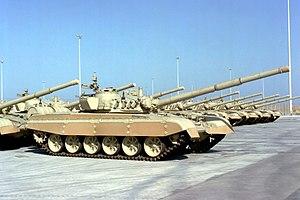
La guerre du Golfe est un conflit qui oppose, du 2 août 1990 au 28 février 1991, l'Irak à une coalition de 35 États, dirigée par les États-Unis à la suite de l'invasion et l'annexion du Koweït par l'Irak. La guerre est divisée en deux phases : l'Opération Bouclier du désert, du 2 août 1990 au 17 janvier 1991, au cours de laquelle les troupes se renforcent et défendent l'Arabie saoudite, et l'Opération Tempête du désert, du 17 janvier au 28 février 1991, phase de combat, qui commence avec un bombardement aérien et naval, suivi d'un assaut terrestre et qui se termine avec une victoire des forces de la coalition qui parviennent à repousser l'armée irakienne hors du Koweït et à avancer en Irak. La coalition cesse sa progression et déclare un cessez-le-feu 98 heures après le début de la campagne terrestre. Au cours de la guerre, les combats sont limités à l'Irak, le Koweït et des zones le long de la frontière avec l'Arabie saoudite ; l'Irak lance des missiles Scud contre des cibles militaires de la coalition en Arabie saoudite et contre Israël.
L’invasion du Koweït, également connue sous le nom de guerre Irak-Koweït, est un conflit majeur entre l'Irak de Saddam Hussein et le Koweït, du 2 au 4 août 1990. Elle résulte en une occupation irakienne du Koweït pendant 7 mois, avant que le pays ne soit libéré par les forces de la Coalition. Cette invasion, élément déclencheur de la guerre du Golfe, conduit ainsi directement à l'intervention militaire des États-Unis contre l'Irak en janvier 1991.
Les forces armées koweïtiennes consistent en une armée de terre, une marine, une armée de l'air, une garde nationale et une garde côtière.